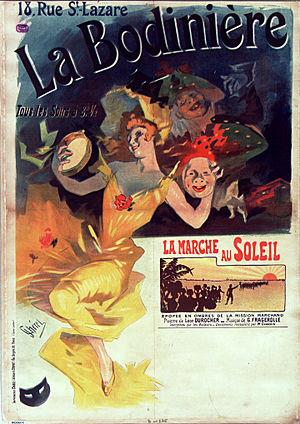
18 rue St Lazare. La Bodinière. La marche au Soleil, épopée en ombres de la mission Marchand.
Le théâtre d'Application, plus connu sous le nom de La Bodinière, est une ancienne salle de spectacle parisienne située au 18, rue Saint-Lazare dans le IXᵉ arrondissement.